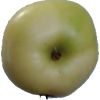
Label: Apple 6